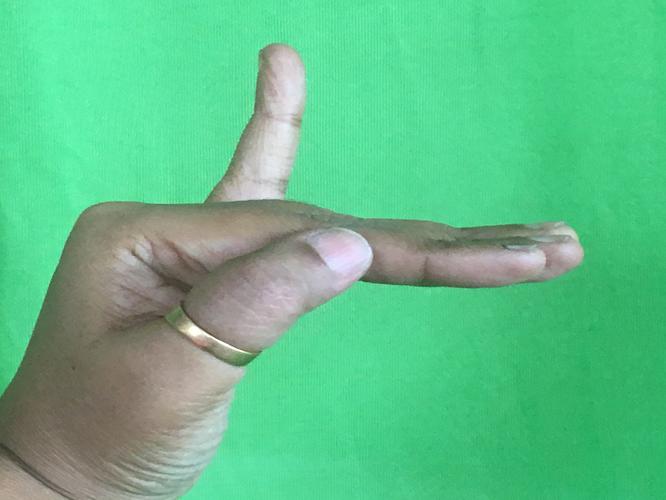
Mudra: Hamsapaksha
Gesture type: double_hand